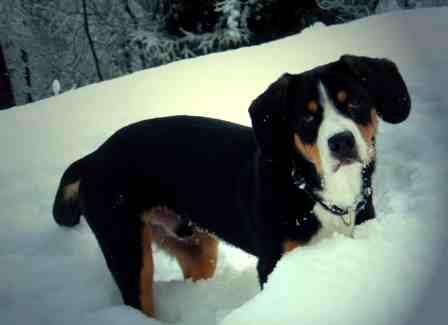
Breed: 221-n000055-EntleBucher